Old Buckenham Hall School

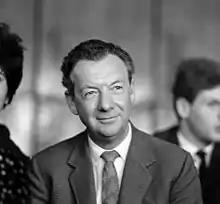
Benjamin Britten, alumnus of South Lodge School

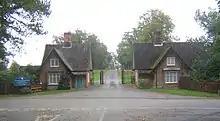
The North and South lodges at the end of the school drive

The school has occupied Brettenham Park since 1956. It was purchased from the Warner family, whose lineage includes Courtenay Warner, and from whom the school derives its coat of arms and motto.